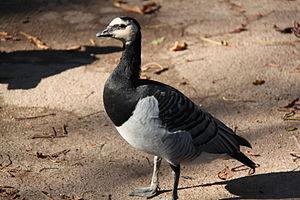
La France compte plus de 570 espèces d'oiseaux sur son territoire. La liste qui suit ne concerne que les espèces de France métropolitaine, par ordre et famille.